Franklin PS-2

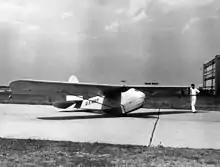
Franklin XPS-2

The prototype Eaglet performed a number of long tows, including one flown by Frank Hawks from California to Elmira, New York in 1930 and is now in the National Air and Space Museum.